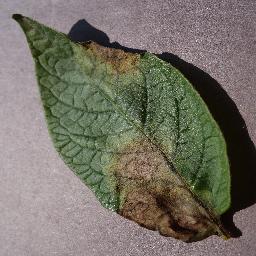
Label: Potato___Late_blight